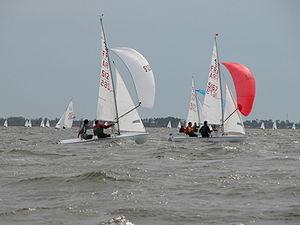
Sur les navires à voile, une voile d'étai est une voile triangulaire ou aurique fixée dans l'axe du navire sur un étai, une drisse ou parfois une vergue. On peut rencontrer des voiles d'étais, à l'avant, à l'arrière ou entre deux mâts d'un navire.
Le 420 est une classe de bateau de type dériveur double dessinée en 1958 par l'architecte français Christian Maury. à la demande de l'école de voile de Socoa, près de Saint-Jean-de-Luz. Il fut pensé dans un hangar à Lahonce, aujourd'hui transformé en trinquet. Relativement bon marché, il fut très prisé dans les années 60 et 70. Il est d'une construction robuste et s'adresse aux poids légers, pour un usage tourné principalement vers la compétition. Aujourd'hui, il s'agit toujours d'un des dériveurs les plus représentés en régate chez les 15-21 ans.